Monte Cristi Province

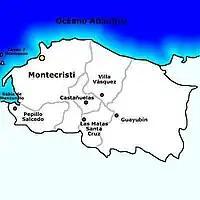
Municipalities of Monte Cristi Province

The Yaque del Norte River, the largest in the country, empties into the Montecristi Bay after making a long journey of 296 kilometers from the rugged Central Mountain Range. Three important rivers in the province join the Yaque del Norte: the Maguaca, the Guayubín, and the Indio. The Chacuey River and its tributary, the Macabón, are also part of the provincial basins, which complete numerous streams. The Montecristi province belongs to the Irrigation District called Bajo Yaque del Norte, with two different irrigation zones in it: Villa Vásquez and Las Matas de Santa Cruz. The first covers an area of approximately 179,733 tasks, and the second covers 320,672 tasks.